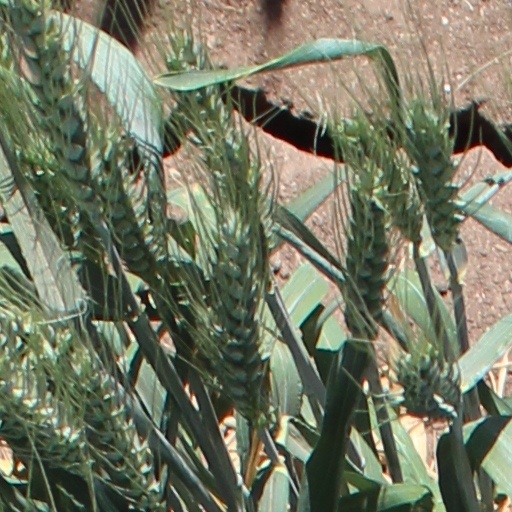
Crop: wheat